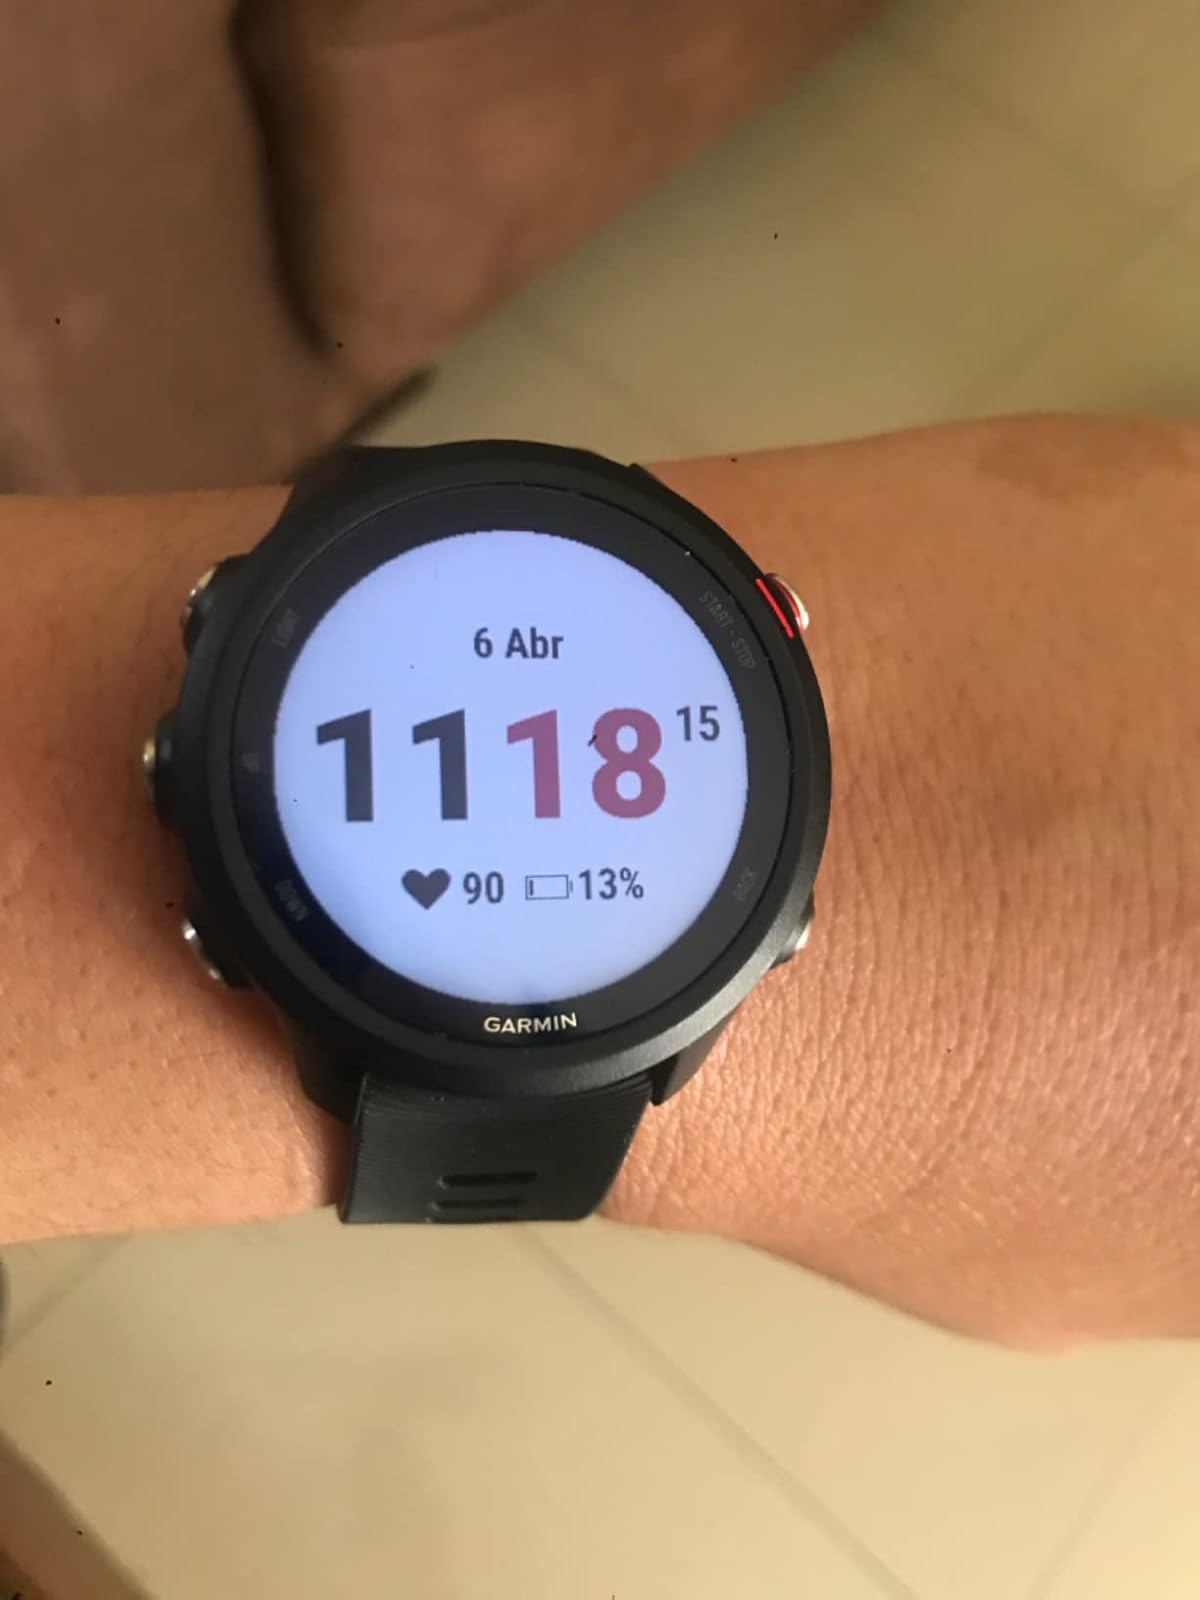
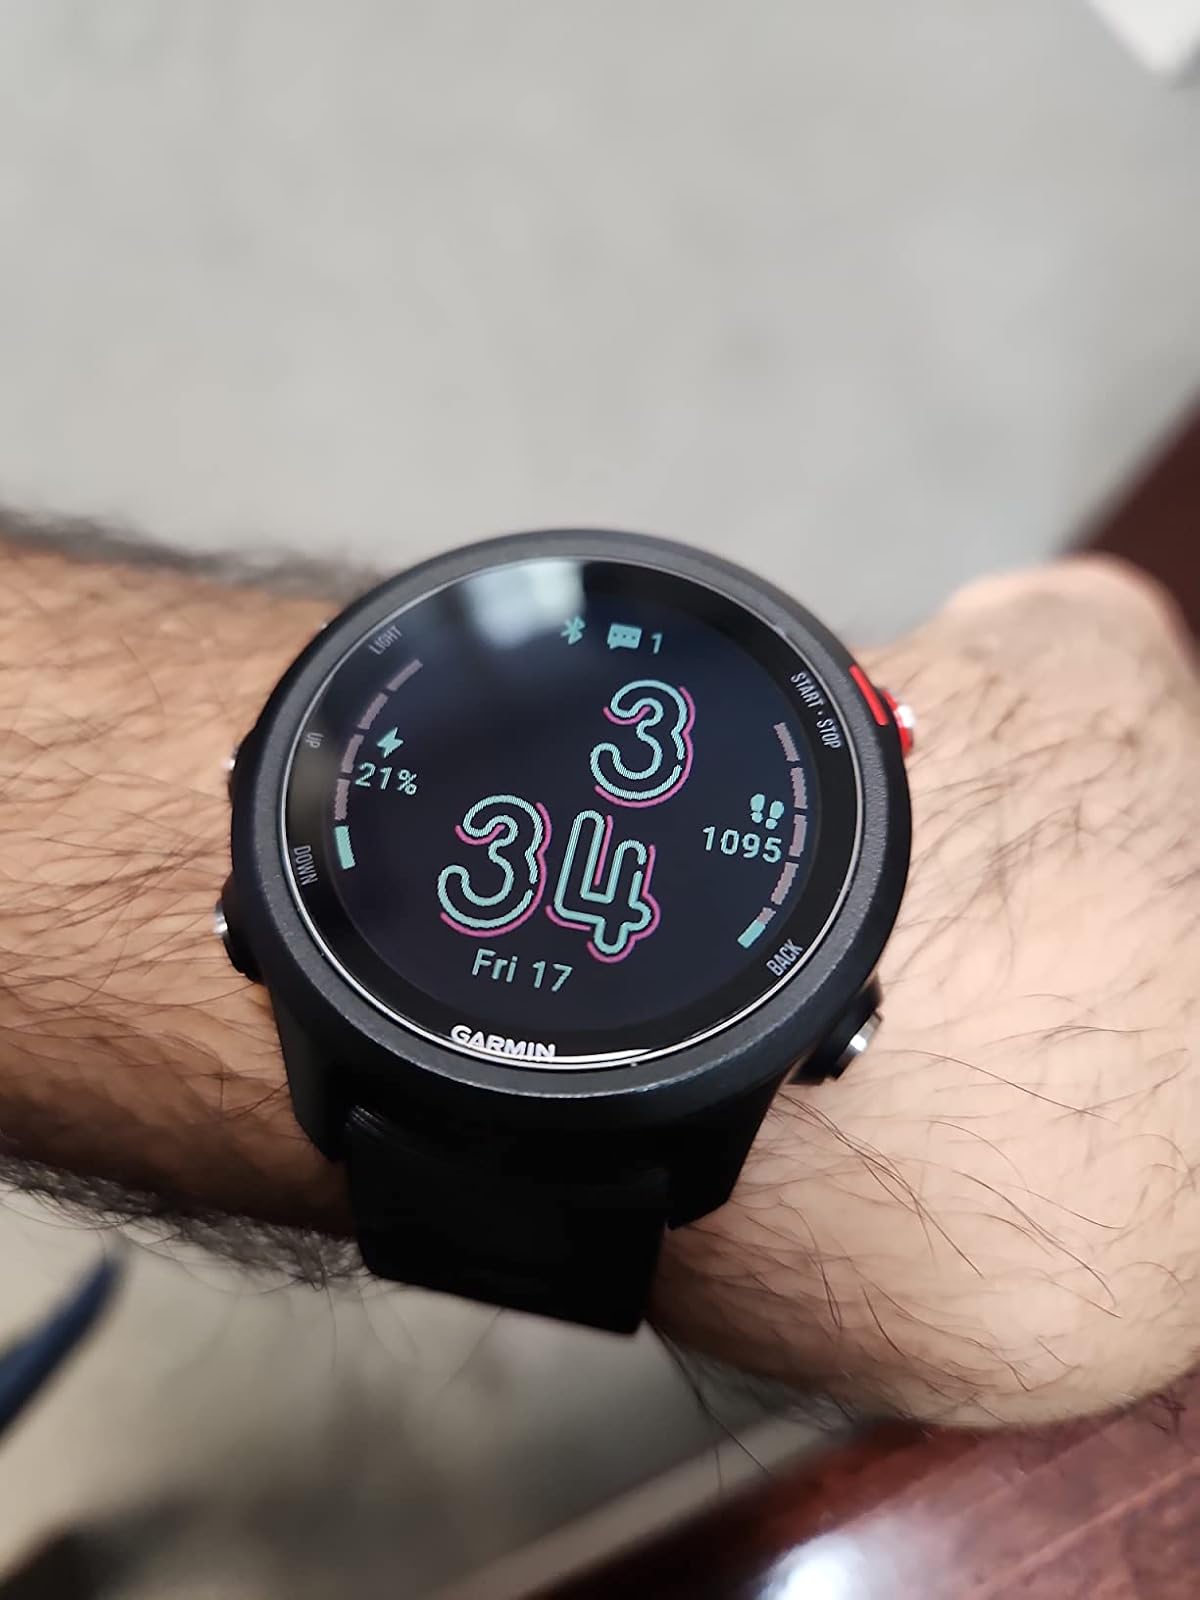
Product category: smartwatch
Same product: yes